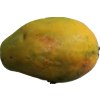
Label: papaya